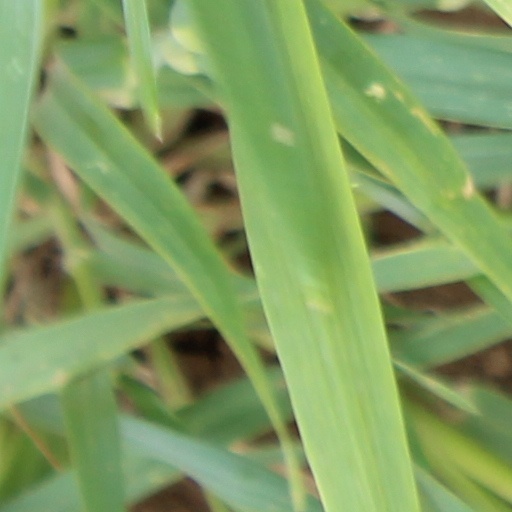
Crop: wheat